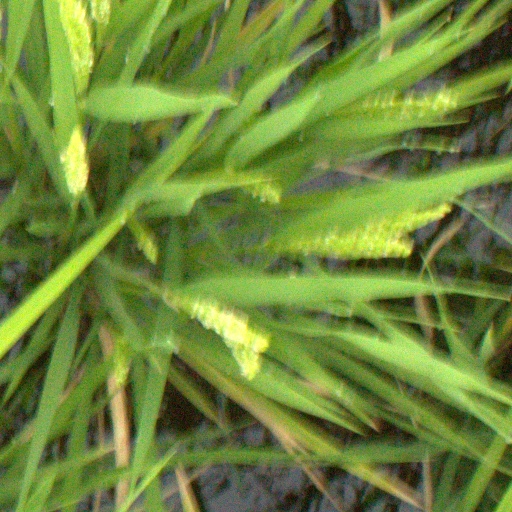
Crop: rice